Louise Quinn

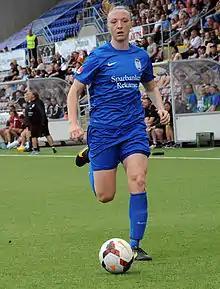
Quinn with Eskilstuna United in 2014

Louise Catherine Quinn (born 17 June 1990) is an Irish former professional footballer who played as a centre back.